Amazon rainforest

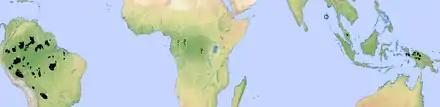
A map of uncontacted tribes, around the start of the 21st century

One computer model of future climate change caused by greenhouse gas emissions shows that the Amazon rainforest could become unsustainable under conditions of severely reduced rainfall and increased temperatures, leading to an almost complete loss of rainforest cover in the basin by 2100., and severe economic, natural capital and ecosystem services impacts of not averting the tipping point. However, simulations of Amazon basin climate change across many different models are not consistent in their estimation of any rainfall response, ranging from weak increases to strong decreases. The result indicates that the rainforest could be threatened through the 21st century by climate change in addition to deforestation.